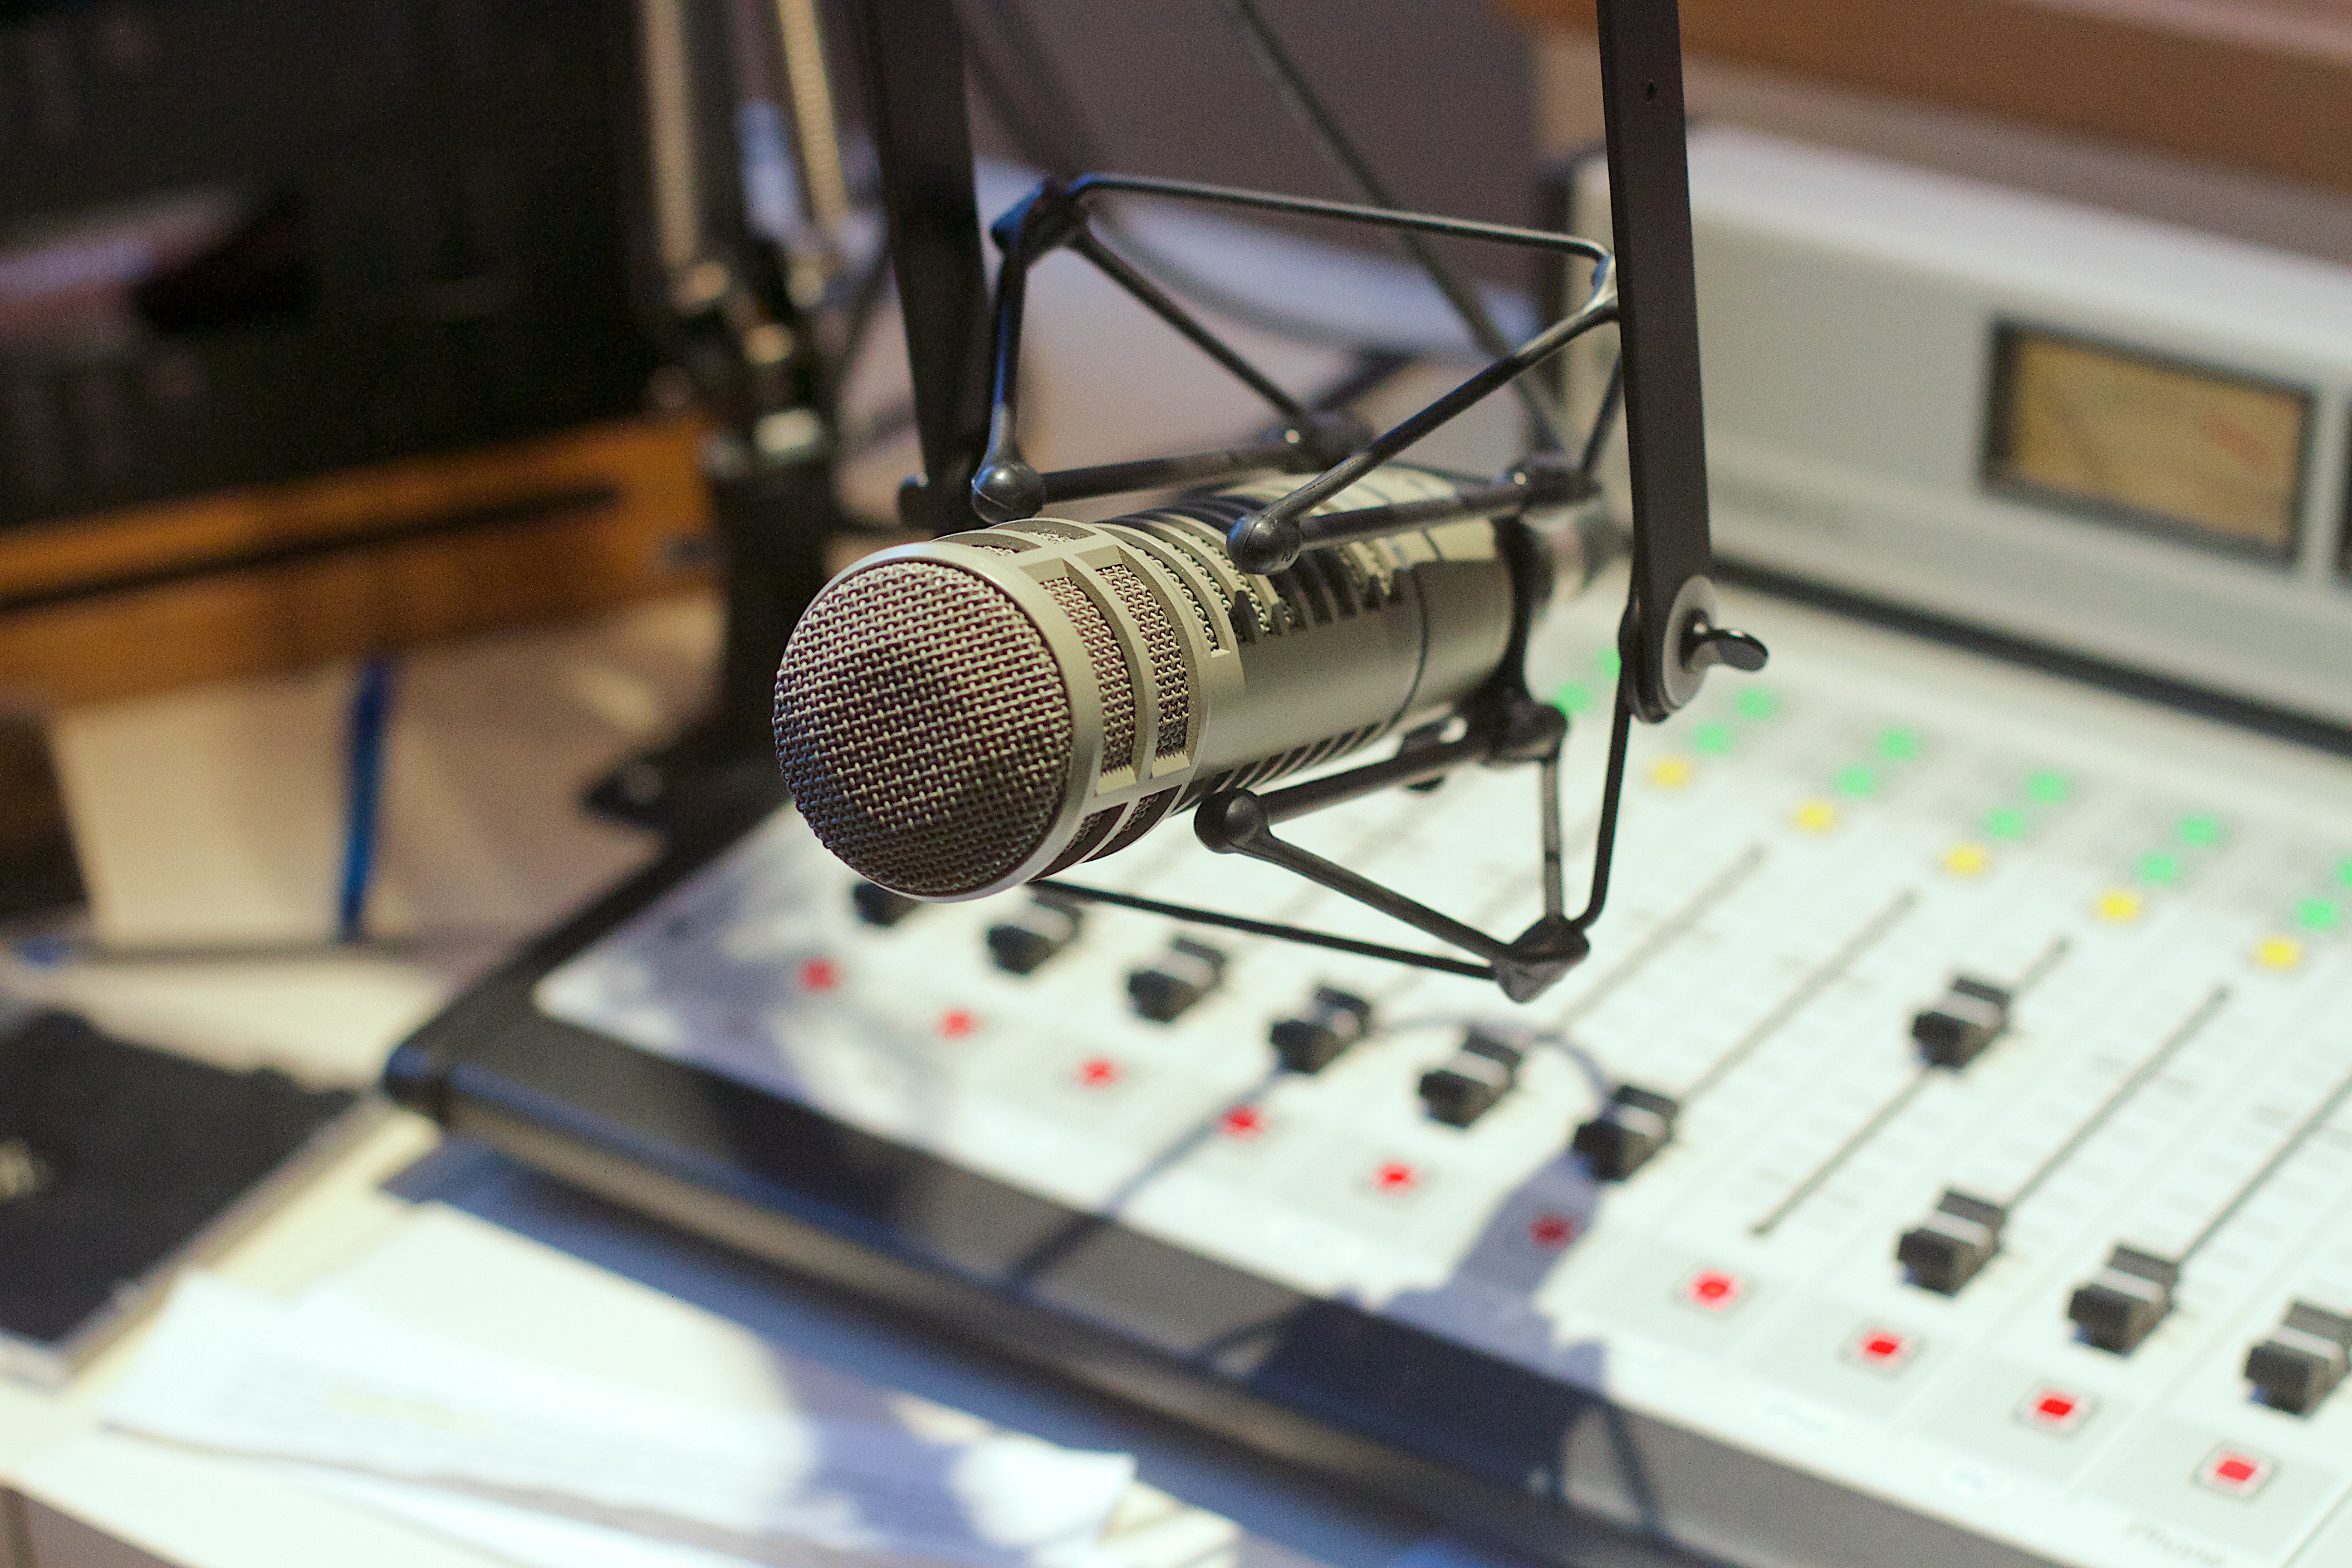
technology, radio, recording, electronics, audio, cfbx, 2014365, audio equipment, electronic instrument